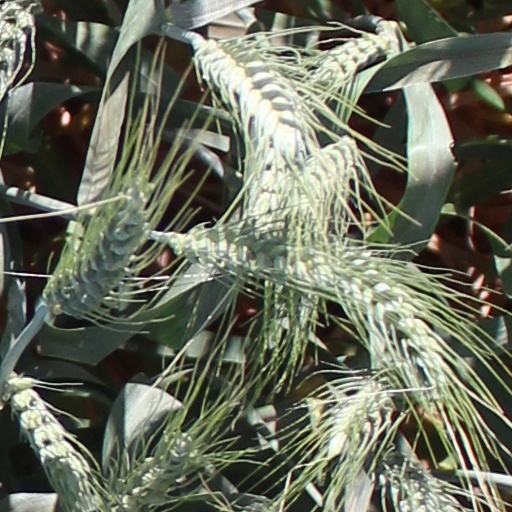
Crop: wheat